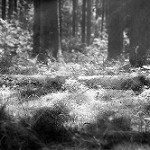
Label: B & W